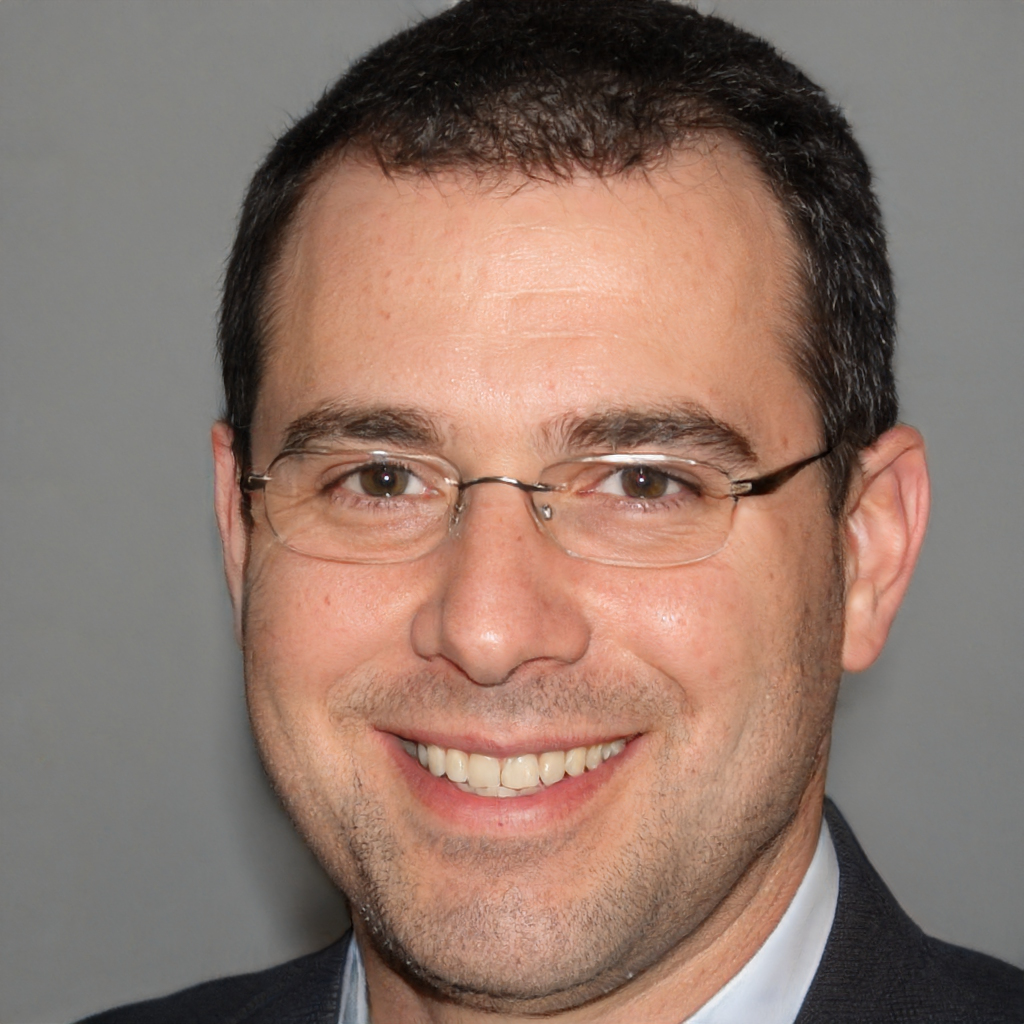
Gender: Male